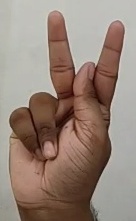
ASL sign: K